Chadi Jawani Budhe Nu

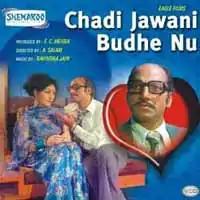

Chadi Jawani Budhe Nu is an Indian Punjabi language film released in 1976.